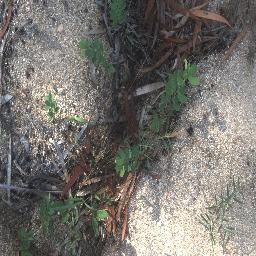
Label: negative